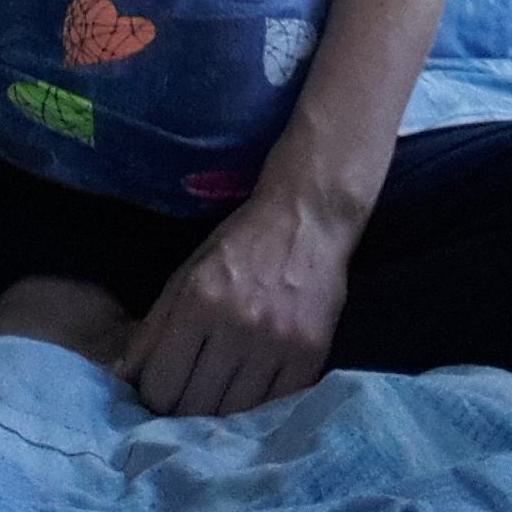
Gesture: no_gesture